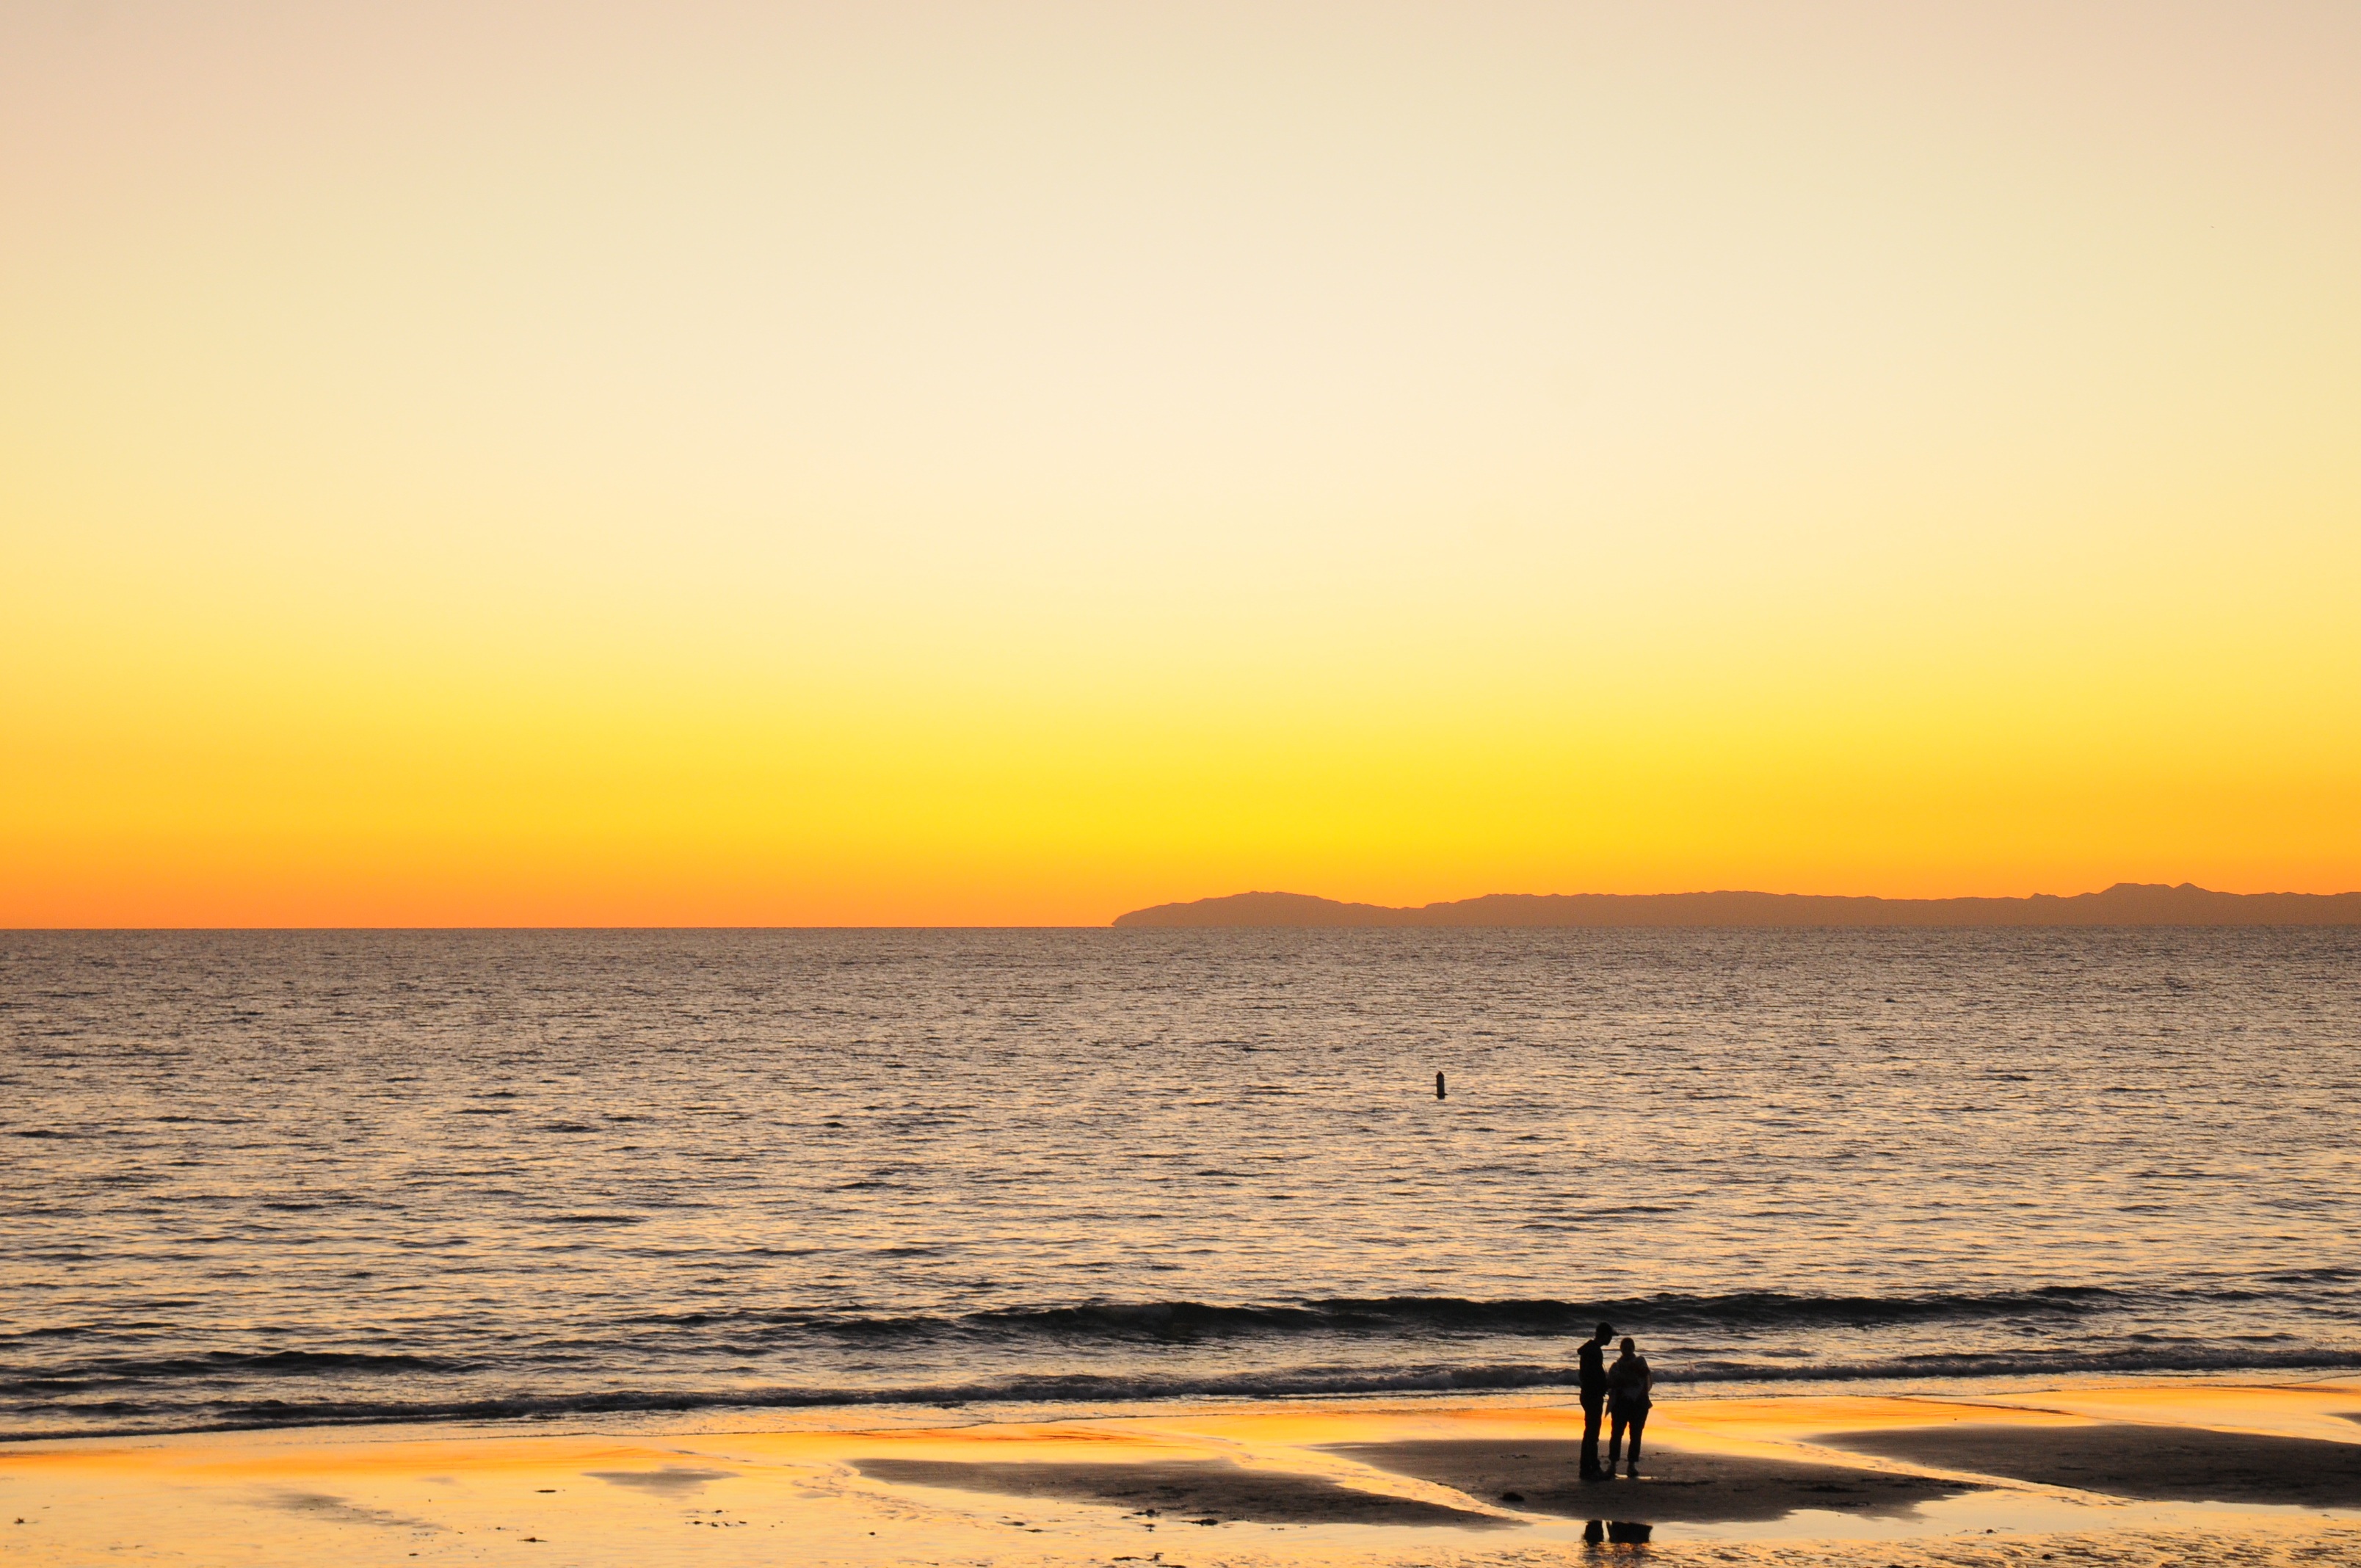
beach, sea, coast, water, sand, ocean, horizon, sun, sunrise, sunset, sunlight, morning, shore, wave, dawn, dusk, evening, orange, tropical, romantic, afterglow, wind wave